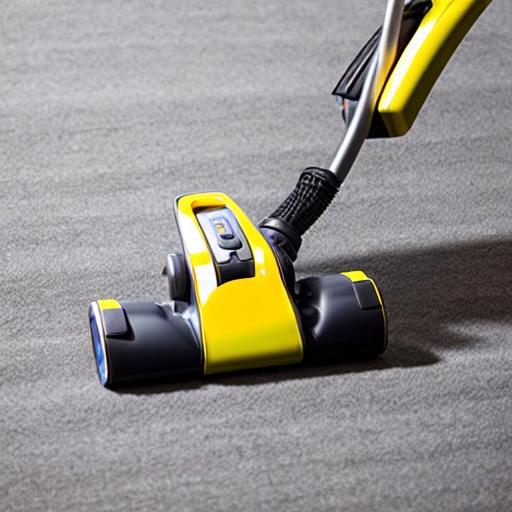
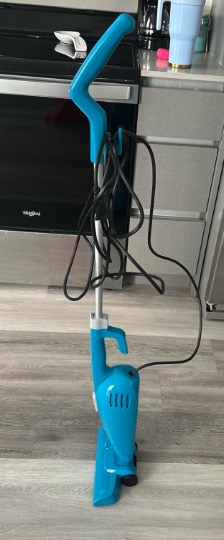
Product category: items_vacuum
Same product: no